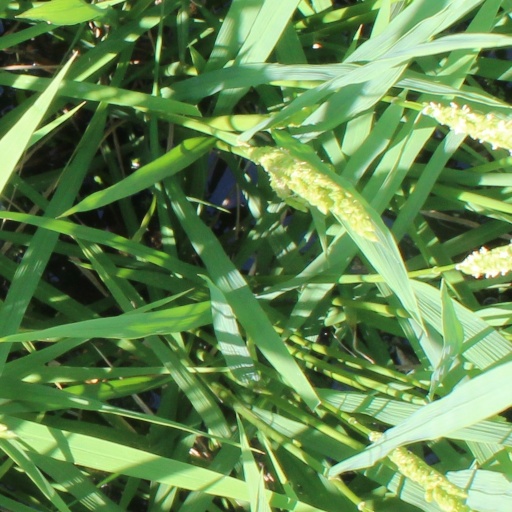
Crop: rice